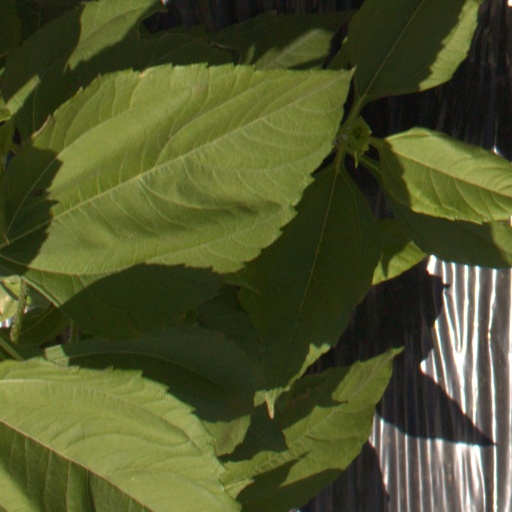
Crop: Jerusalem artichoke